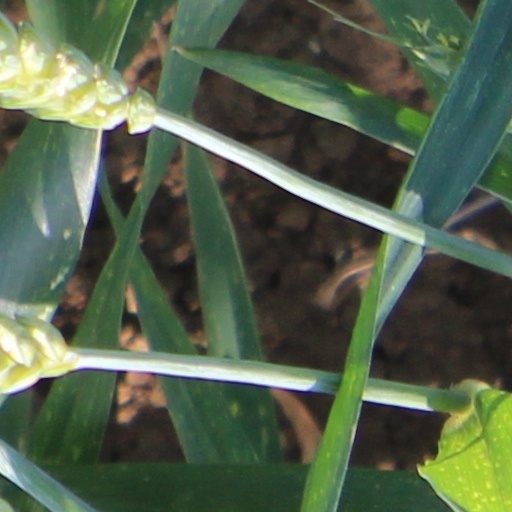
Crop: wheat